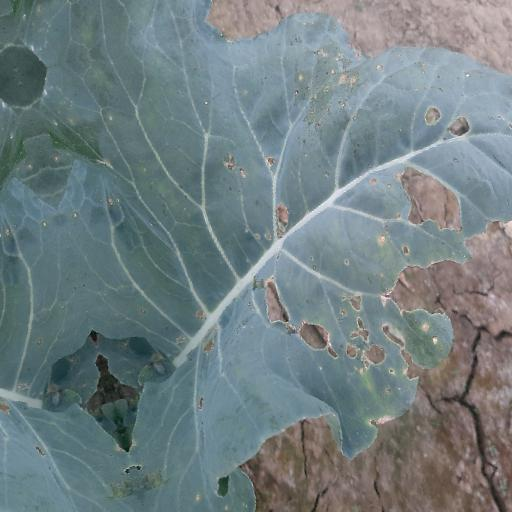
Label: Black Rot